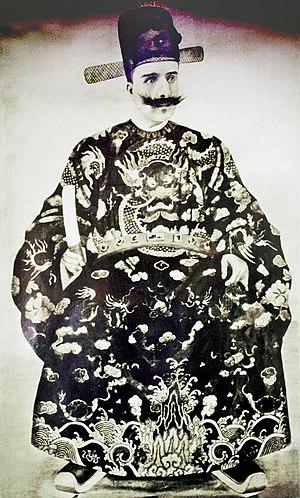
Auguste François est un diplomate et photographe français né le 20 août 1857 à Lunéville et mort le 4 juillet 1935 à Belligné. Il est connu en Chine sous le nom de 方苏雅.